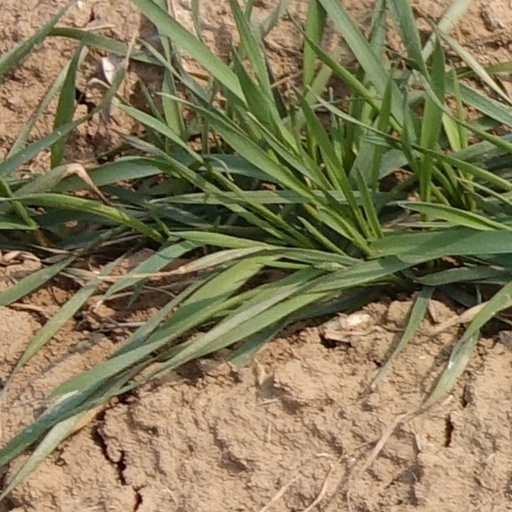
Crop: wheat